George Smith (chemist)

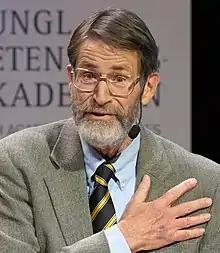
Smith during Nobel press conference in Stockholm, December 2018

George Pearson Smith (born 10 March 1941) is an American biologist and Nobel laureate. He is a Curators' Distinguished Professor Emeritus of Biological Sciences at the University of Missouri in Columbia, Missouri, US.